Italian opera

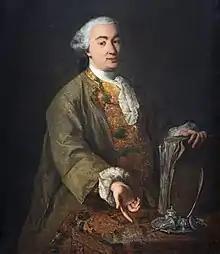
Carlo Goldoni by Alessandro Longhi,

In the second half of the 18th century, comic opera owed its success to the collaboration between the playwright Carlo Goldoni and the composer Baldassare Galuppi. Thanks to Galuppi, comic opera acquired much more dignity than it had during the days of the intermezzo. Operas were now divided into two or three acts, creating libretti for works of a substantially greater length, which differed significantly from those of the early 18th century in the complexity of their plots and the psychology of their characters. These now included some serious figures instead of exaggerated caricatures and the operas had plots which focused on the conflict between the social classes as well as including self-referential ideas. Goldoni and Galuppi's most famous work together is "Il filosofo di campagna" (1754).